Uranium-233

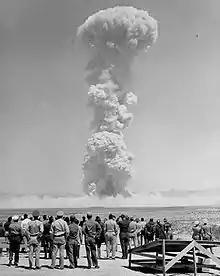
The first detonation of a nuclear bomb that included U-233, on 15 April 1955

As a potential weapon material, pure uranium-233 is more similar to plutonium-239 than uranium-235 in terms of source (bred vs natural), half-life and critical mass (both 4–5 kg in beryllium-reflected sphere). Unlike reactor-bred plutonium, it has a very low spontaneous fission rate, which combined with its low critical mass made it initially attractive for compact gun-type weapons, such as small-diameter artillery shells.